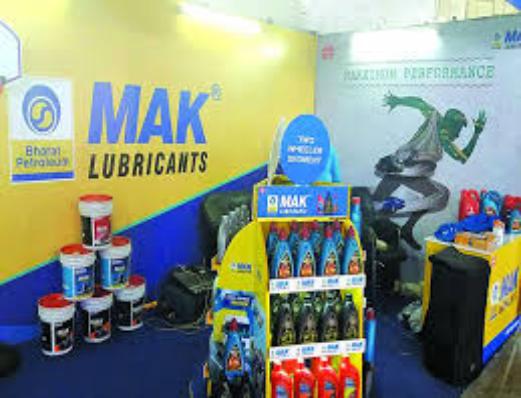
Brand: mak lubricants
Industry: Necessities